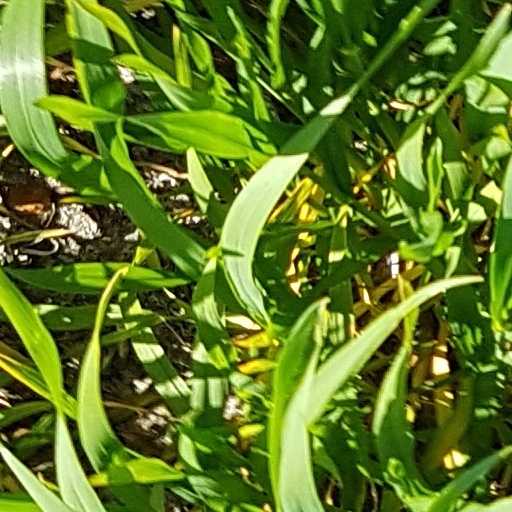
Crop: wheat